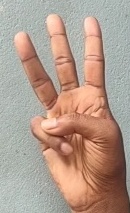
ASL sign: W